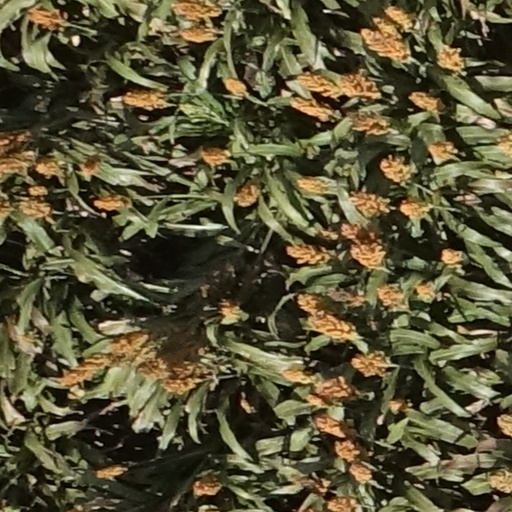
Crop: sorghum